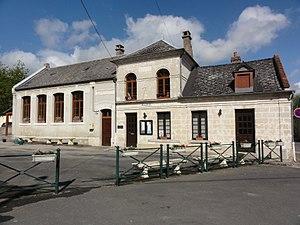
Laniscourt est une commune française située dans le département de l'Aisne, en région Hauts-de-France.